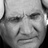
Emotion: sad